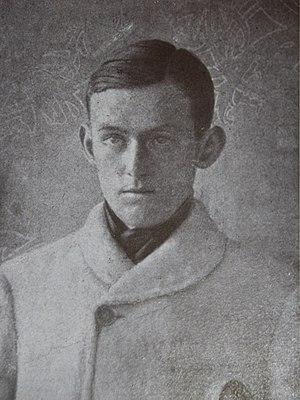
Ladislav Žemla, né le 6 novembre 1887 à Kladruby et mort le 18 juin 1955 à Prague, est un joueur de tennis tchécoslovaque.